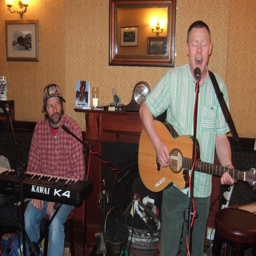
cookie singing with person at the keyboard but not actually playing